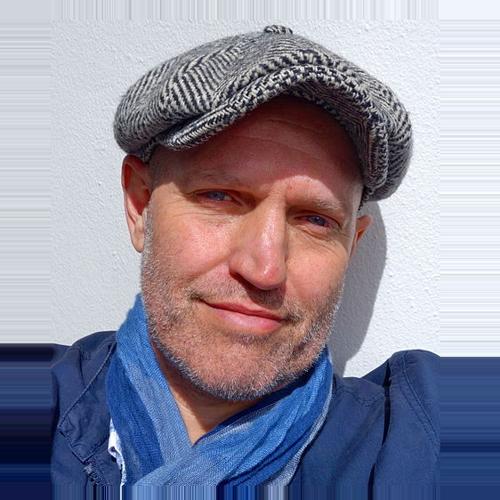
Age: 51